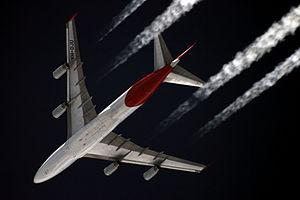
Un Boeing 747-400 de la compagnie aérienne Qantas vole à une altitude d'environ 11 000 mètres au-dessus de Moscou. L'avion arbore les nouvelles couleurs de la compagnie. Les reflets blancs sont les traînées de condensation. Photo prise avec un appareil canon 400D monté sur un télescope de 1 200 mm avec une lentille de Barlow 2x. Magyar: A Qantas egy kb. 11 000 méter magasan repülő hu:Boeing 747–400-as gépe Moszkvából (Sztarbejevóból), a földről nézve Canon 400D fényképezőre szerelt 1200 mm-es távcsővel és 2× nagyítású Barlow lencsével, javított színsémával Íslenska: Boeing 747-400 flugvél frá flugfélaginu Qantas á flugi í nokkurn veginn 11.000 metra hæð, séð frá jörðu í Starbeyevo í Moskvu. Italiano: Un Boeing 747-400 della Qantas in volo a circa 11.000 m di quota fotografato dal suolo a Starbeyevo, Mosca. Le nuvole bianche sono scie di condensazione, create dagli scarichi dei motori. Fotografato usando una EOS 400D + telescopio da 1200mm telescope + 2x lenti di Barlow. 日本語: 地上推定11,000メートルを飛ぶカンタス航空のボーイング747-400。モスクワ・スタルベエヴォの地上から。 ქართული: ავიაკომპანია Qantas-ის ბოინგ 747-400, დაახლოებით 11 კმ-ის სიმაღლეზე. 한국어: 모스크바 상공 약 11,000 미터를 비행 중인 콴타스 항공의 보잉 747-400 기. 날개 끝의 하얀 구름은 비행기에 의해 만들어진 비행운이다. Къарачай-малкъар: Qantas авиакомпанияны Boeing 747-400 самолёту Москваны башында 11 км мийикликде учуб барады. Кыргызча: Qantas учак компаниясына тиешелүү Boeing 747-400 учагы, Москва Лакку: Boeing 747-400 компании Qantas на высоте примерно 11 километров Bahasa Melayu: Jejak wap pesawat Qantas B747-400 melepasi ruang angkasa Moscow pada paras 11000m.